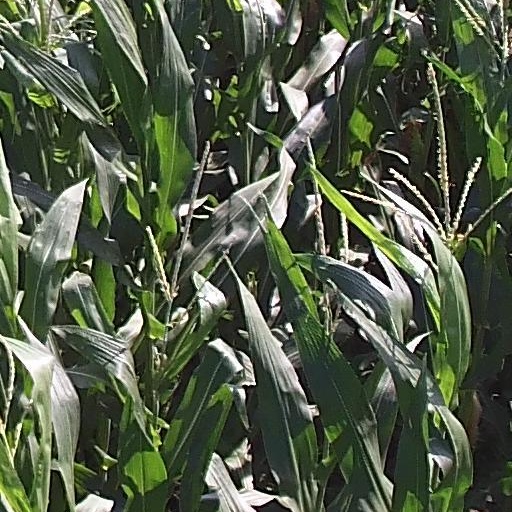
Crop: maize; corn